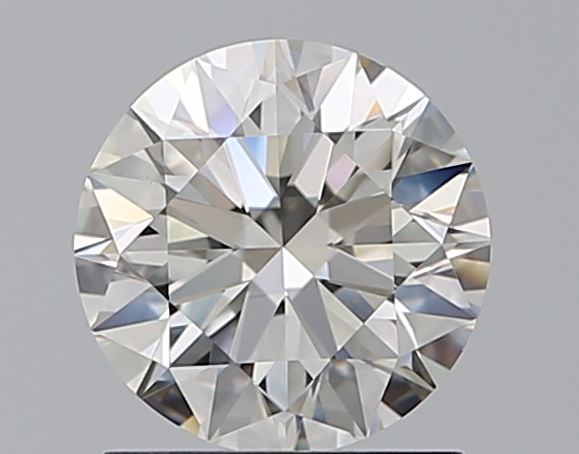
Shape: round
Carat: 1.2
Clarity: VVS2
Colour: J
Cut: EX
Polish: EX
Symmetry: EX
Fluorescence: N
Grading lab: GIA
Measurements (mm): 6.76 x 6.79 x 4.2